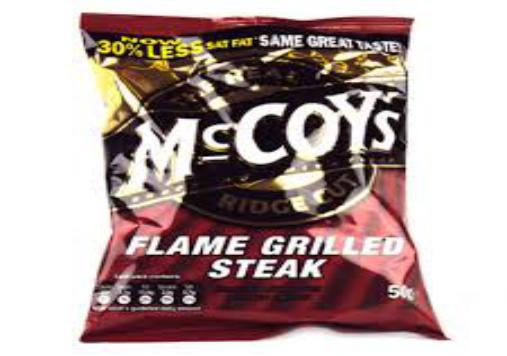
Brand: McCoys Crisps
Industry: Food